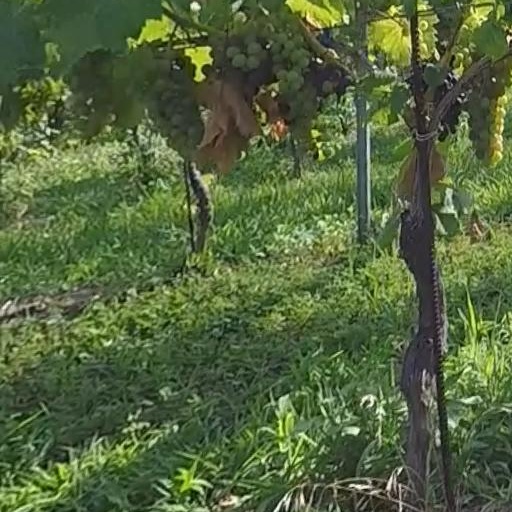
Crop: grape